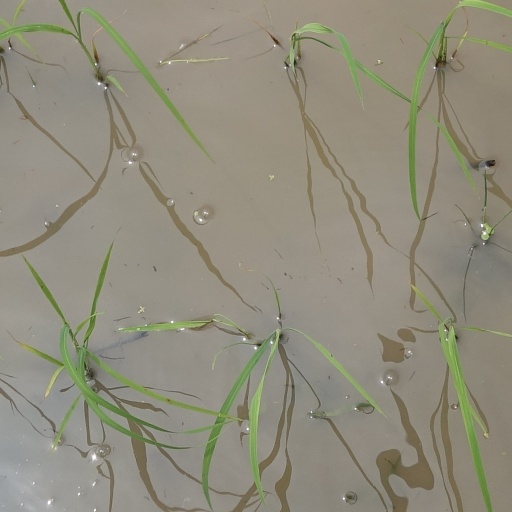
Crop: rice